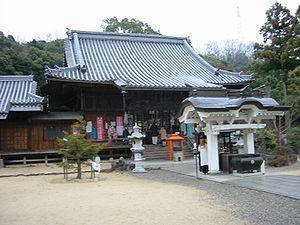
Le pèlerinage de Shikoku est un pèlerinage effectué sur l'île de Shikoku au Japon et qui comprend 88 temples. C'est un pèlerinage circulaire consacré à Kōbō-Daishi, le fondateur du bouddhisme Shingon, mais on y retrouve des pèlerins de toutes les traditions.